Lev Yashin

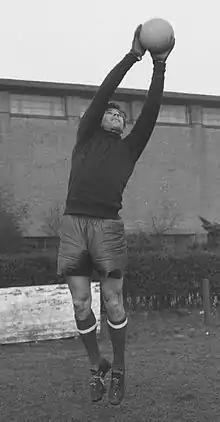
Yashin in 1960

Yashin’s debut for Dynamo Moscow came in 1950 in a friendly match. It was not the debut he would have hoped for, as he conceded a soft goal scored straight from a clearance by the opposing keeper. That year he played in only two league games, and did not appear in a senior match again until 1953. But he remained determined, and stayed at Dynamo in the reserves waiting for another opportunity. Yashin also played goalie for the Dynamo ice hockey team during those early years of trying to break into the senior squad. He managed to win a USSR ice hockey cup in 1953 and was third in the USSR ice hockey championship as goalkeeper.